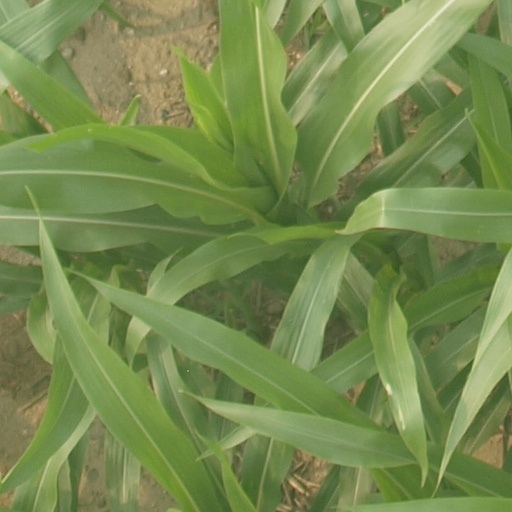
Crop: maize; corn